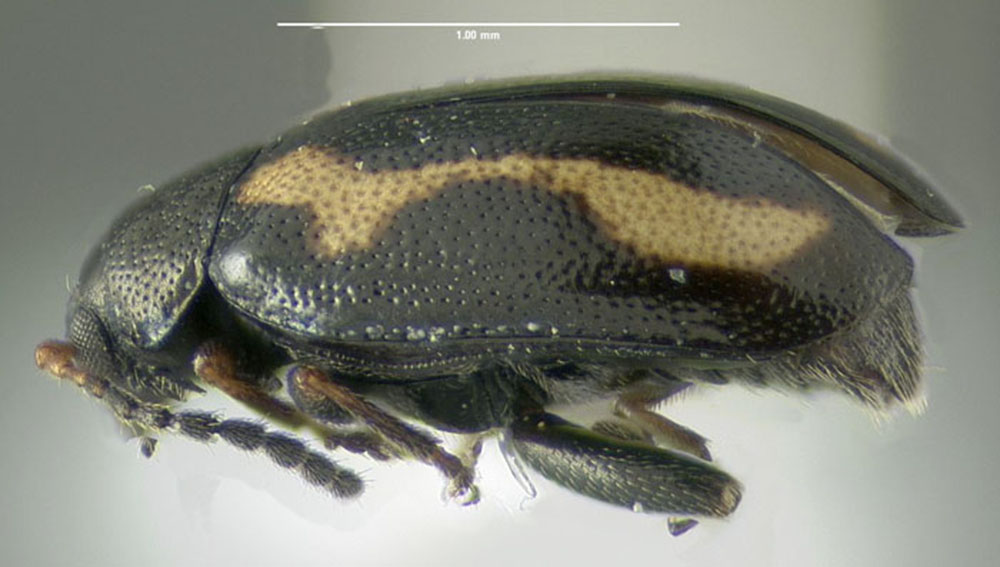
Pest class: striped_flea_beetle